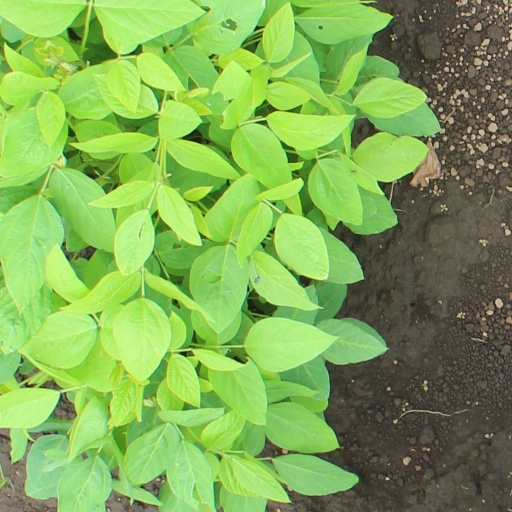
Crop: soybean